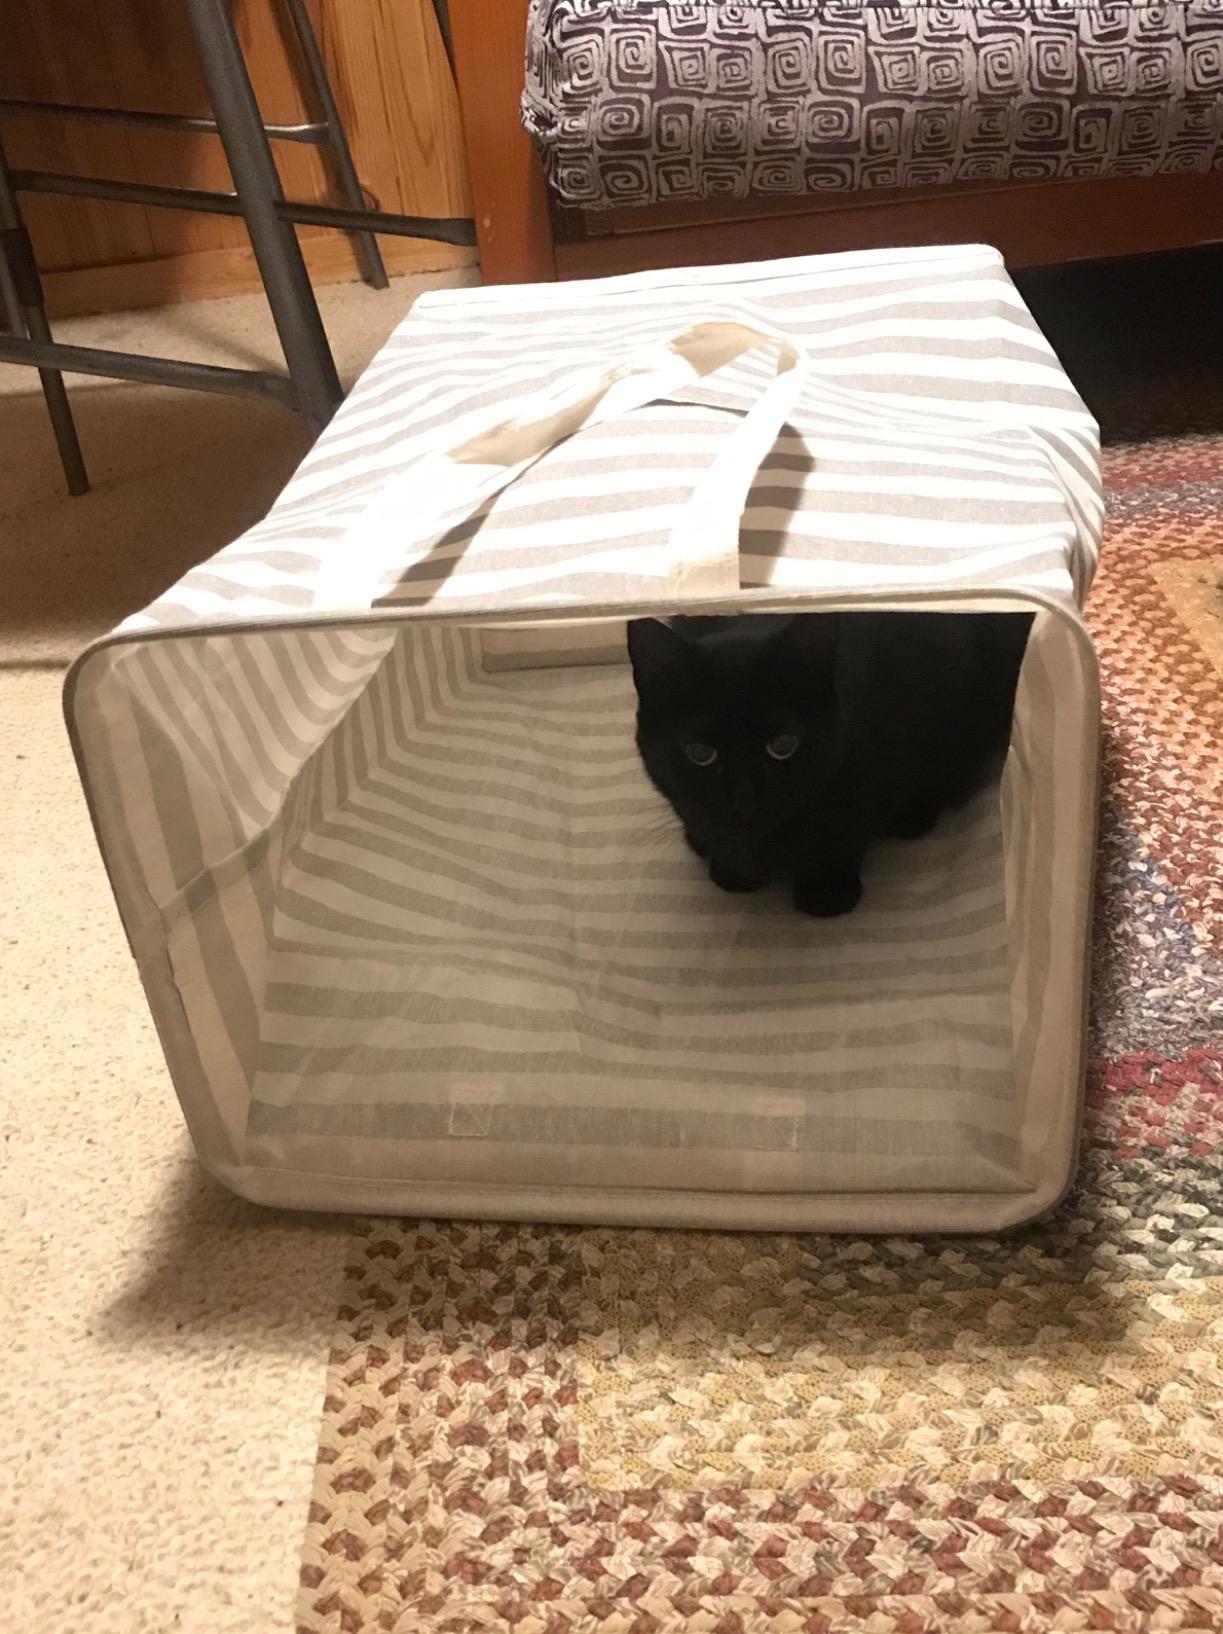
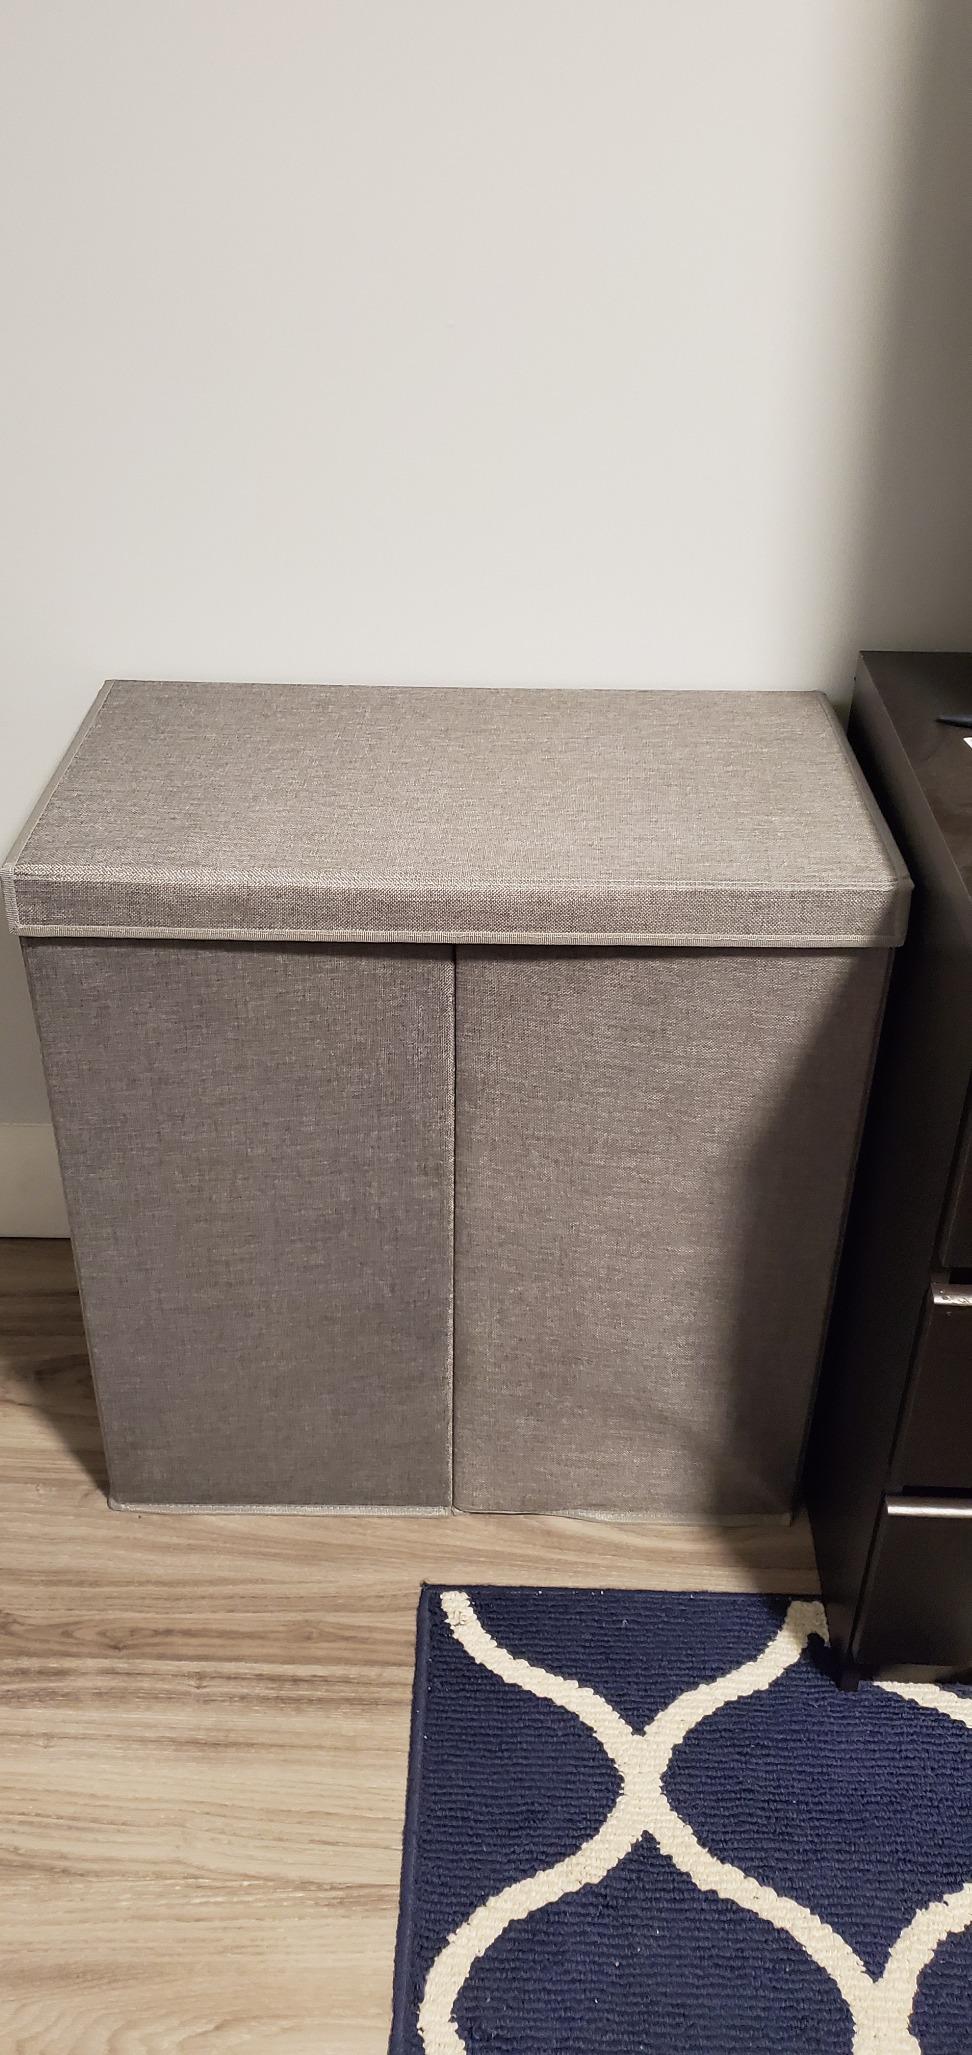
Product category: items_hamper
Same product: no